Mike Foster (American politician)

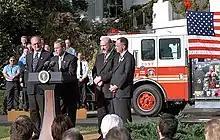
Foster watches as President George W. Bush speaks during a ceremony held to honor the gift of a new firetruck for the city of New York on the South Lawn in 2001

Foster was widely seen as having favored business to a greater degree than had previous governors. He retained the secretary of economic development, former legislator Kevin P. Reilly Sr. of Baton Rouge, the former CEO of Lamar Advertising Company of Baton Rouge. He ended state affirmative action and set-aside programs, which earned him the support of the business community but prompted protests from civil rights groups. Foster also targeted tort reform and ended the practice by which trial lawyers could seek punitive damages from businesses. Foster had close relations with the statewide pro-business lobbying group Louisiana Association of Business and Industry (LABI) for most of his tenure, though there were short-lived tensions in 2000 over Foster's attempt to raise business taxes in an effort to secure funding for higher education. By the end of his second term, Foster was receiving criticism for his reluctance to take business trips in order to attract businesses and jobs to Louisiana, and for enrolling in part-time law school classes while still in office. He also appointed then 24-year-old Bobby Jindal, later a two-term Republican governor, as head of the Louisiana Department of Health and Hospitals.